Pop-up Globe

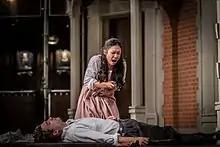
Darcy Kent and Jess Hong in "Romeo and Juliet" in 2019 (c) Pop-up Globe

Pop-up Globe undertook their first New Zealand tour during the winter of 2019. Scenic designer Malcolm Dale designed a touring set resembling an indoor Jacobean playhouse that could be easily reconfigured for differently-sized stage spaces and the Nottingham's Company's productions of "Measure For Measure" and "Hamlet" were remounted and revised for the touring set, with some major adjustments being made to both productions to reflect that they would be performing indoors in proscenium arch theatres. There were also a number of changes of personnel within the Nottingham's Company, including Clementine Mills taking over the role of Isabella in Measure For Measure and fan favourite Jonathan Tynan-Moss returning from the UK to take over as the Duke, whose disguise changed from a German friar to an evangelical Southern preacher.